Hollym, East Riding of Yorkshire

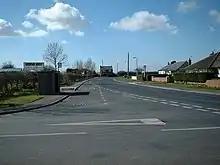
A1033 road passing through Hollym

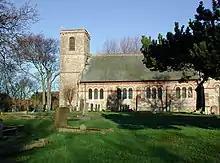
St Nicholas' Church, Hollym

According to the 2011 UK Census, Hollym parish had a population of 513, an increase on the 2001 UK Census figure of 447.